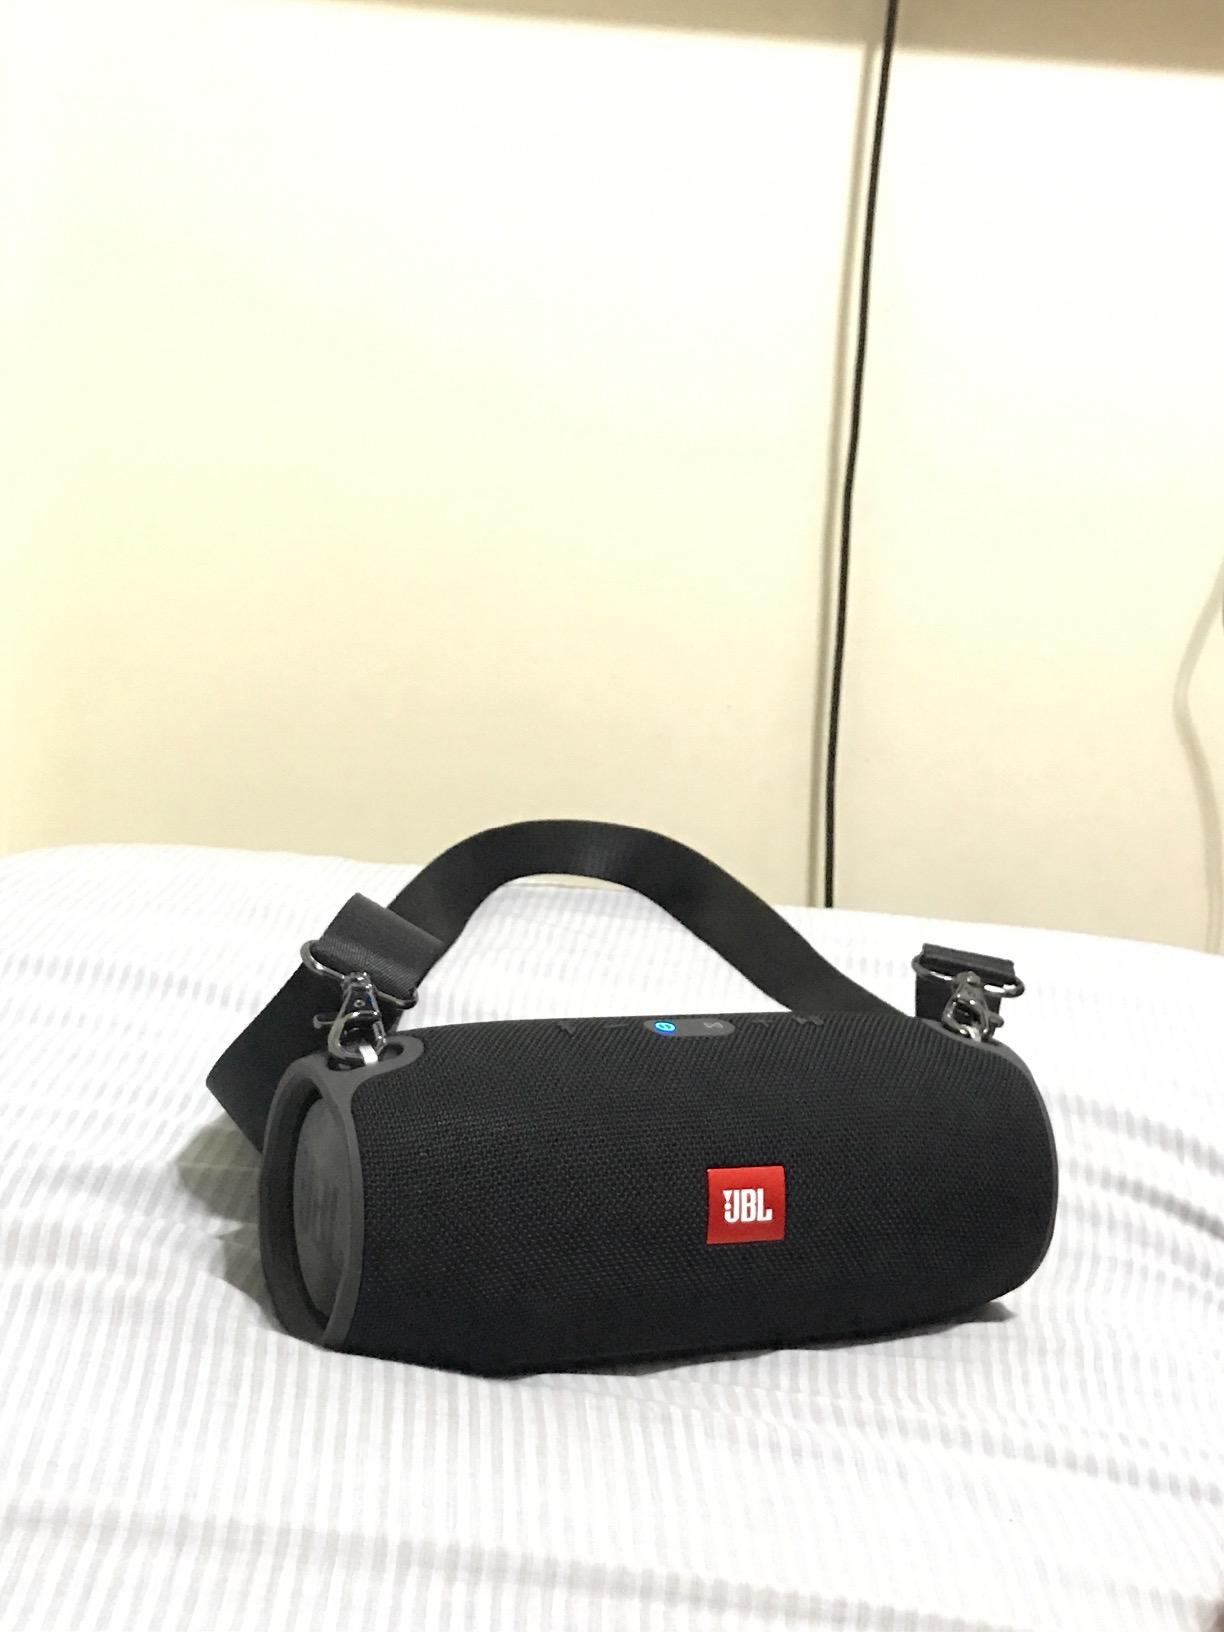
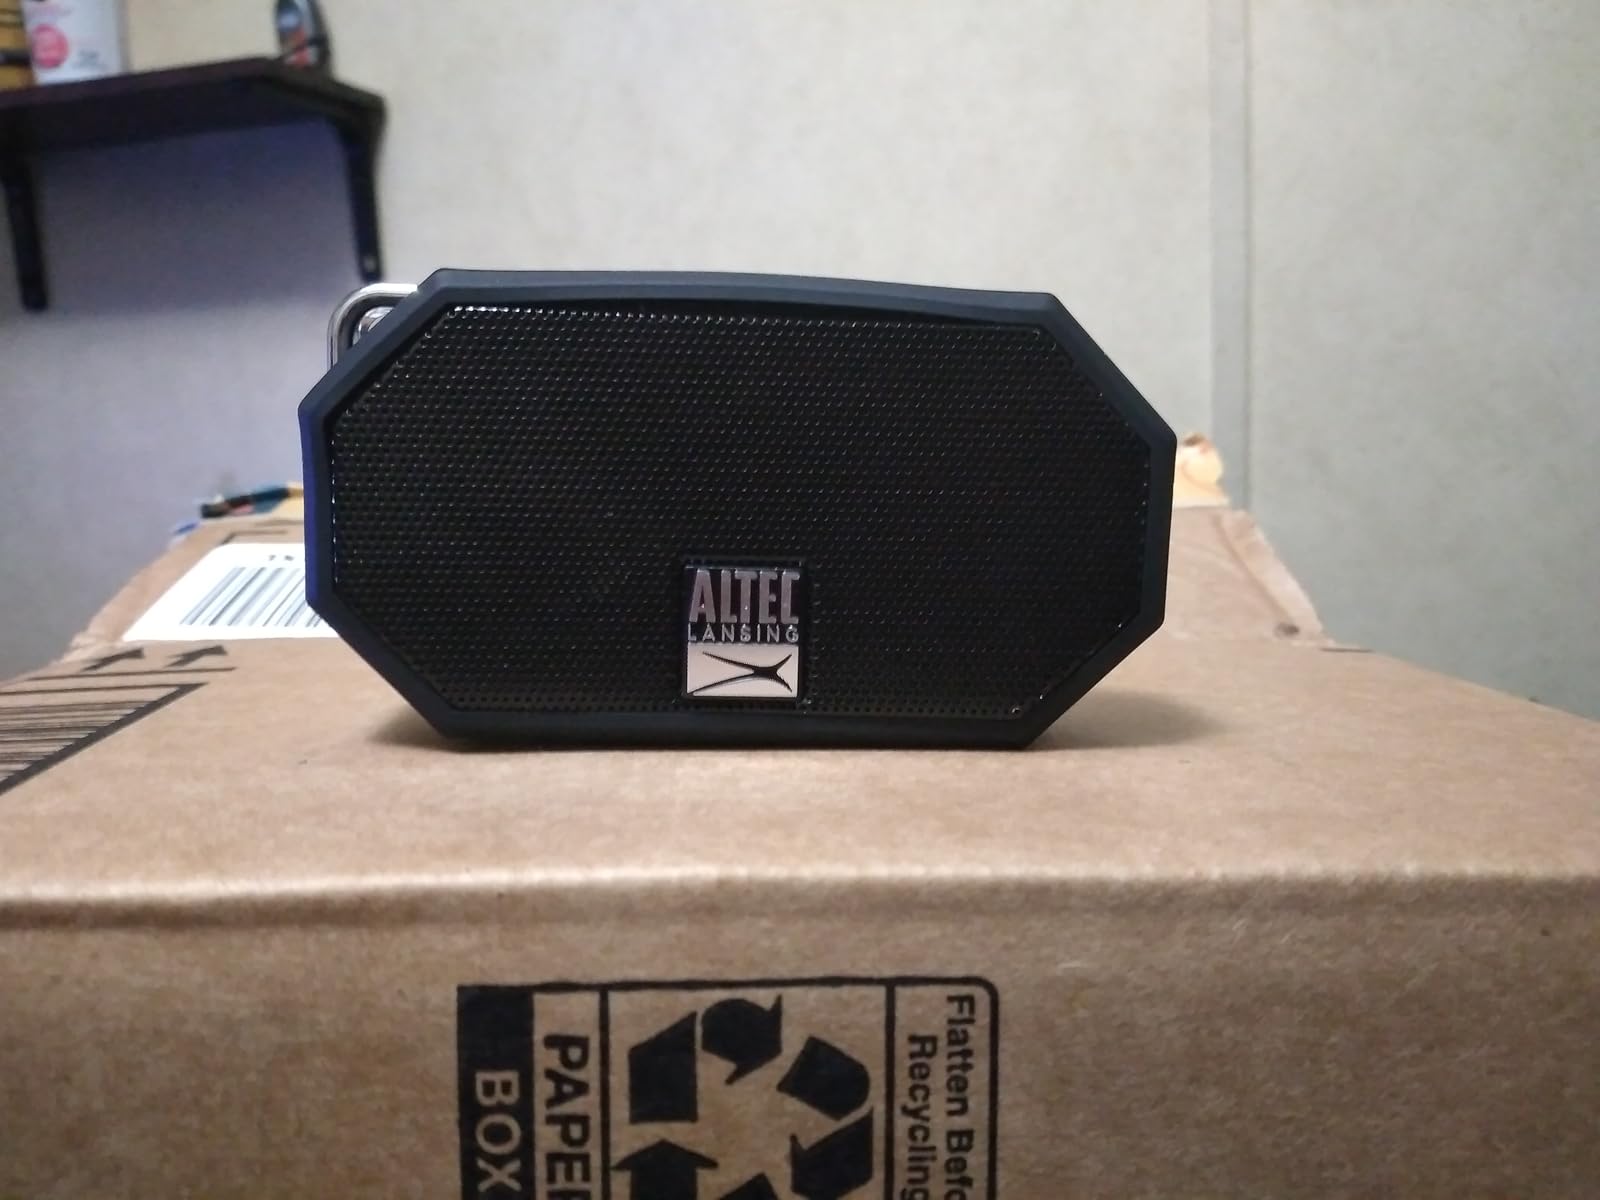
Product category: speaker
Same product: no